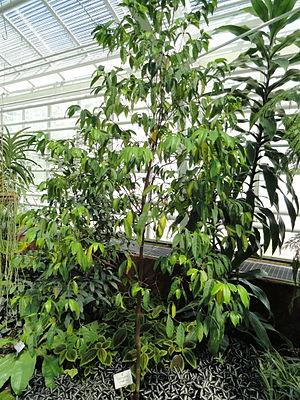
Rothmannia annae est une espèce de plante de la famille des Rubiaceae. Elle est endémique des Seychelles. On la trouve à l'état naturel uniquement sur l'île Aride, où son habitat est protégé par la réserve spéciale de l'île Aride qui est gérée par l'organisation non gouvernementale seychelloise Island Conservation Society. Elle est utilisée comme plante ornementale.